FS E.323 and E.324

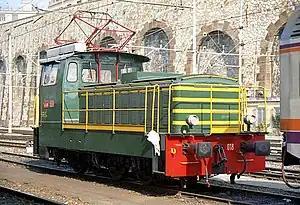
FS locomotive E.323.018 in service at Genova Brignole railway station on March 10, 1996.

The E.323 locomotives and E.324 motor trailers were two sets of 3000 V direct current electric locomotives of the Italian State Railways (FS) used for shunting service in large rail yards and in embarking and disembarking from ferries.